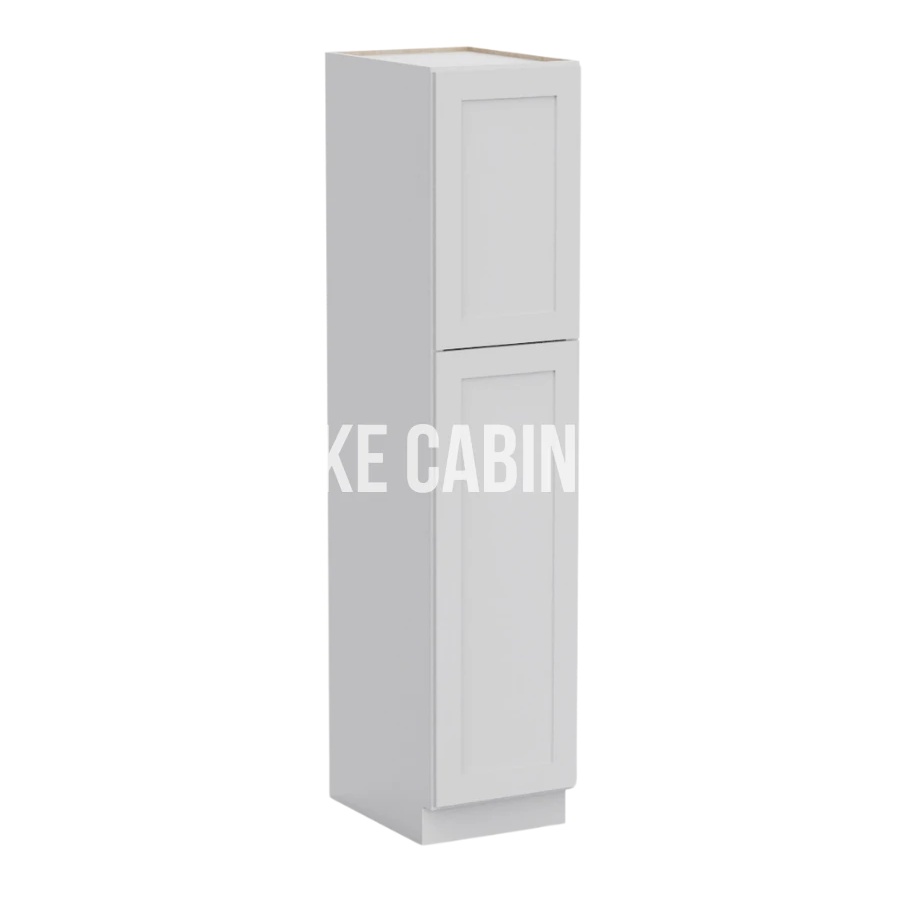
White Shaker 18'' W Two Single Door Utility Pantry Cabinet
Like Cabinets: Factory-Direct RTA Cabinets with Nationwide Inventory and Fast Shipping Like Cabinets offers factory-direct ready-to-assemble (RTA) cabinetry designed for both homeowners and professionals. Every order ships directly from our nationwide U.S. warehouse network, ensuring fast delivery, consistent quality, and transparent pricing. Our Service Promise: • Nationwide Shipping — We deliver across all 48 states. • Fast Processing — Most orders ship within 3 business days . • Free Shipping — Enjoy free delivery on orders over $3,000 . • 12-Month Warranty — Every cabinet is covered by a limited one-year warranty for your peace of mind. Factory-direct. Transparent pricing. Fast delivery. Reliable service.
Brand: Like Cabinets
Category: Furniture > Cabinets & Storage > Kitchen Cabinets > Pantries